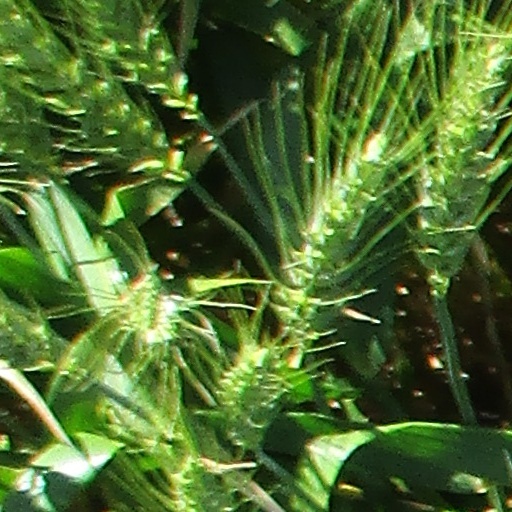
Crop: wheat